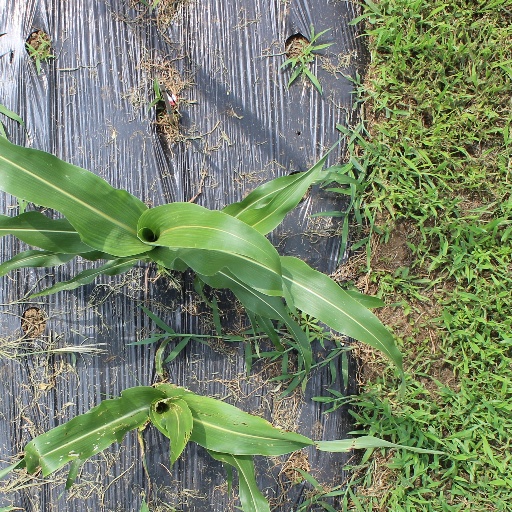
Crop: sorghum